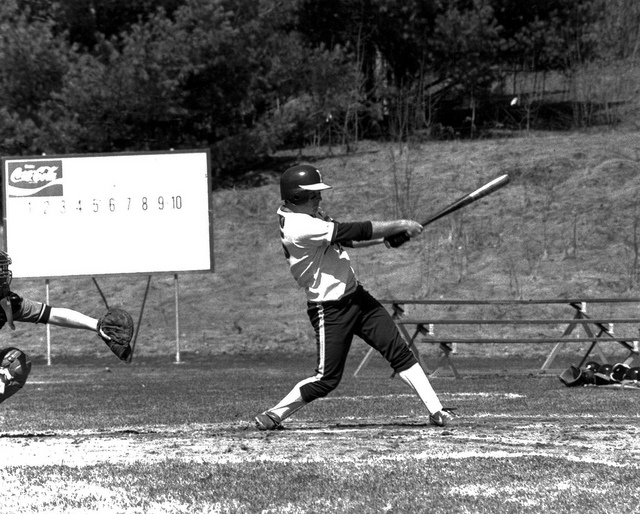
cầu thủ bóng chày đang cầm gậy đánh bóng trong trận đấu